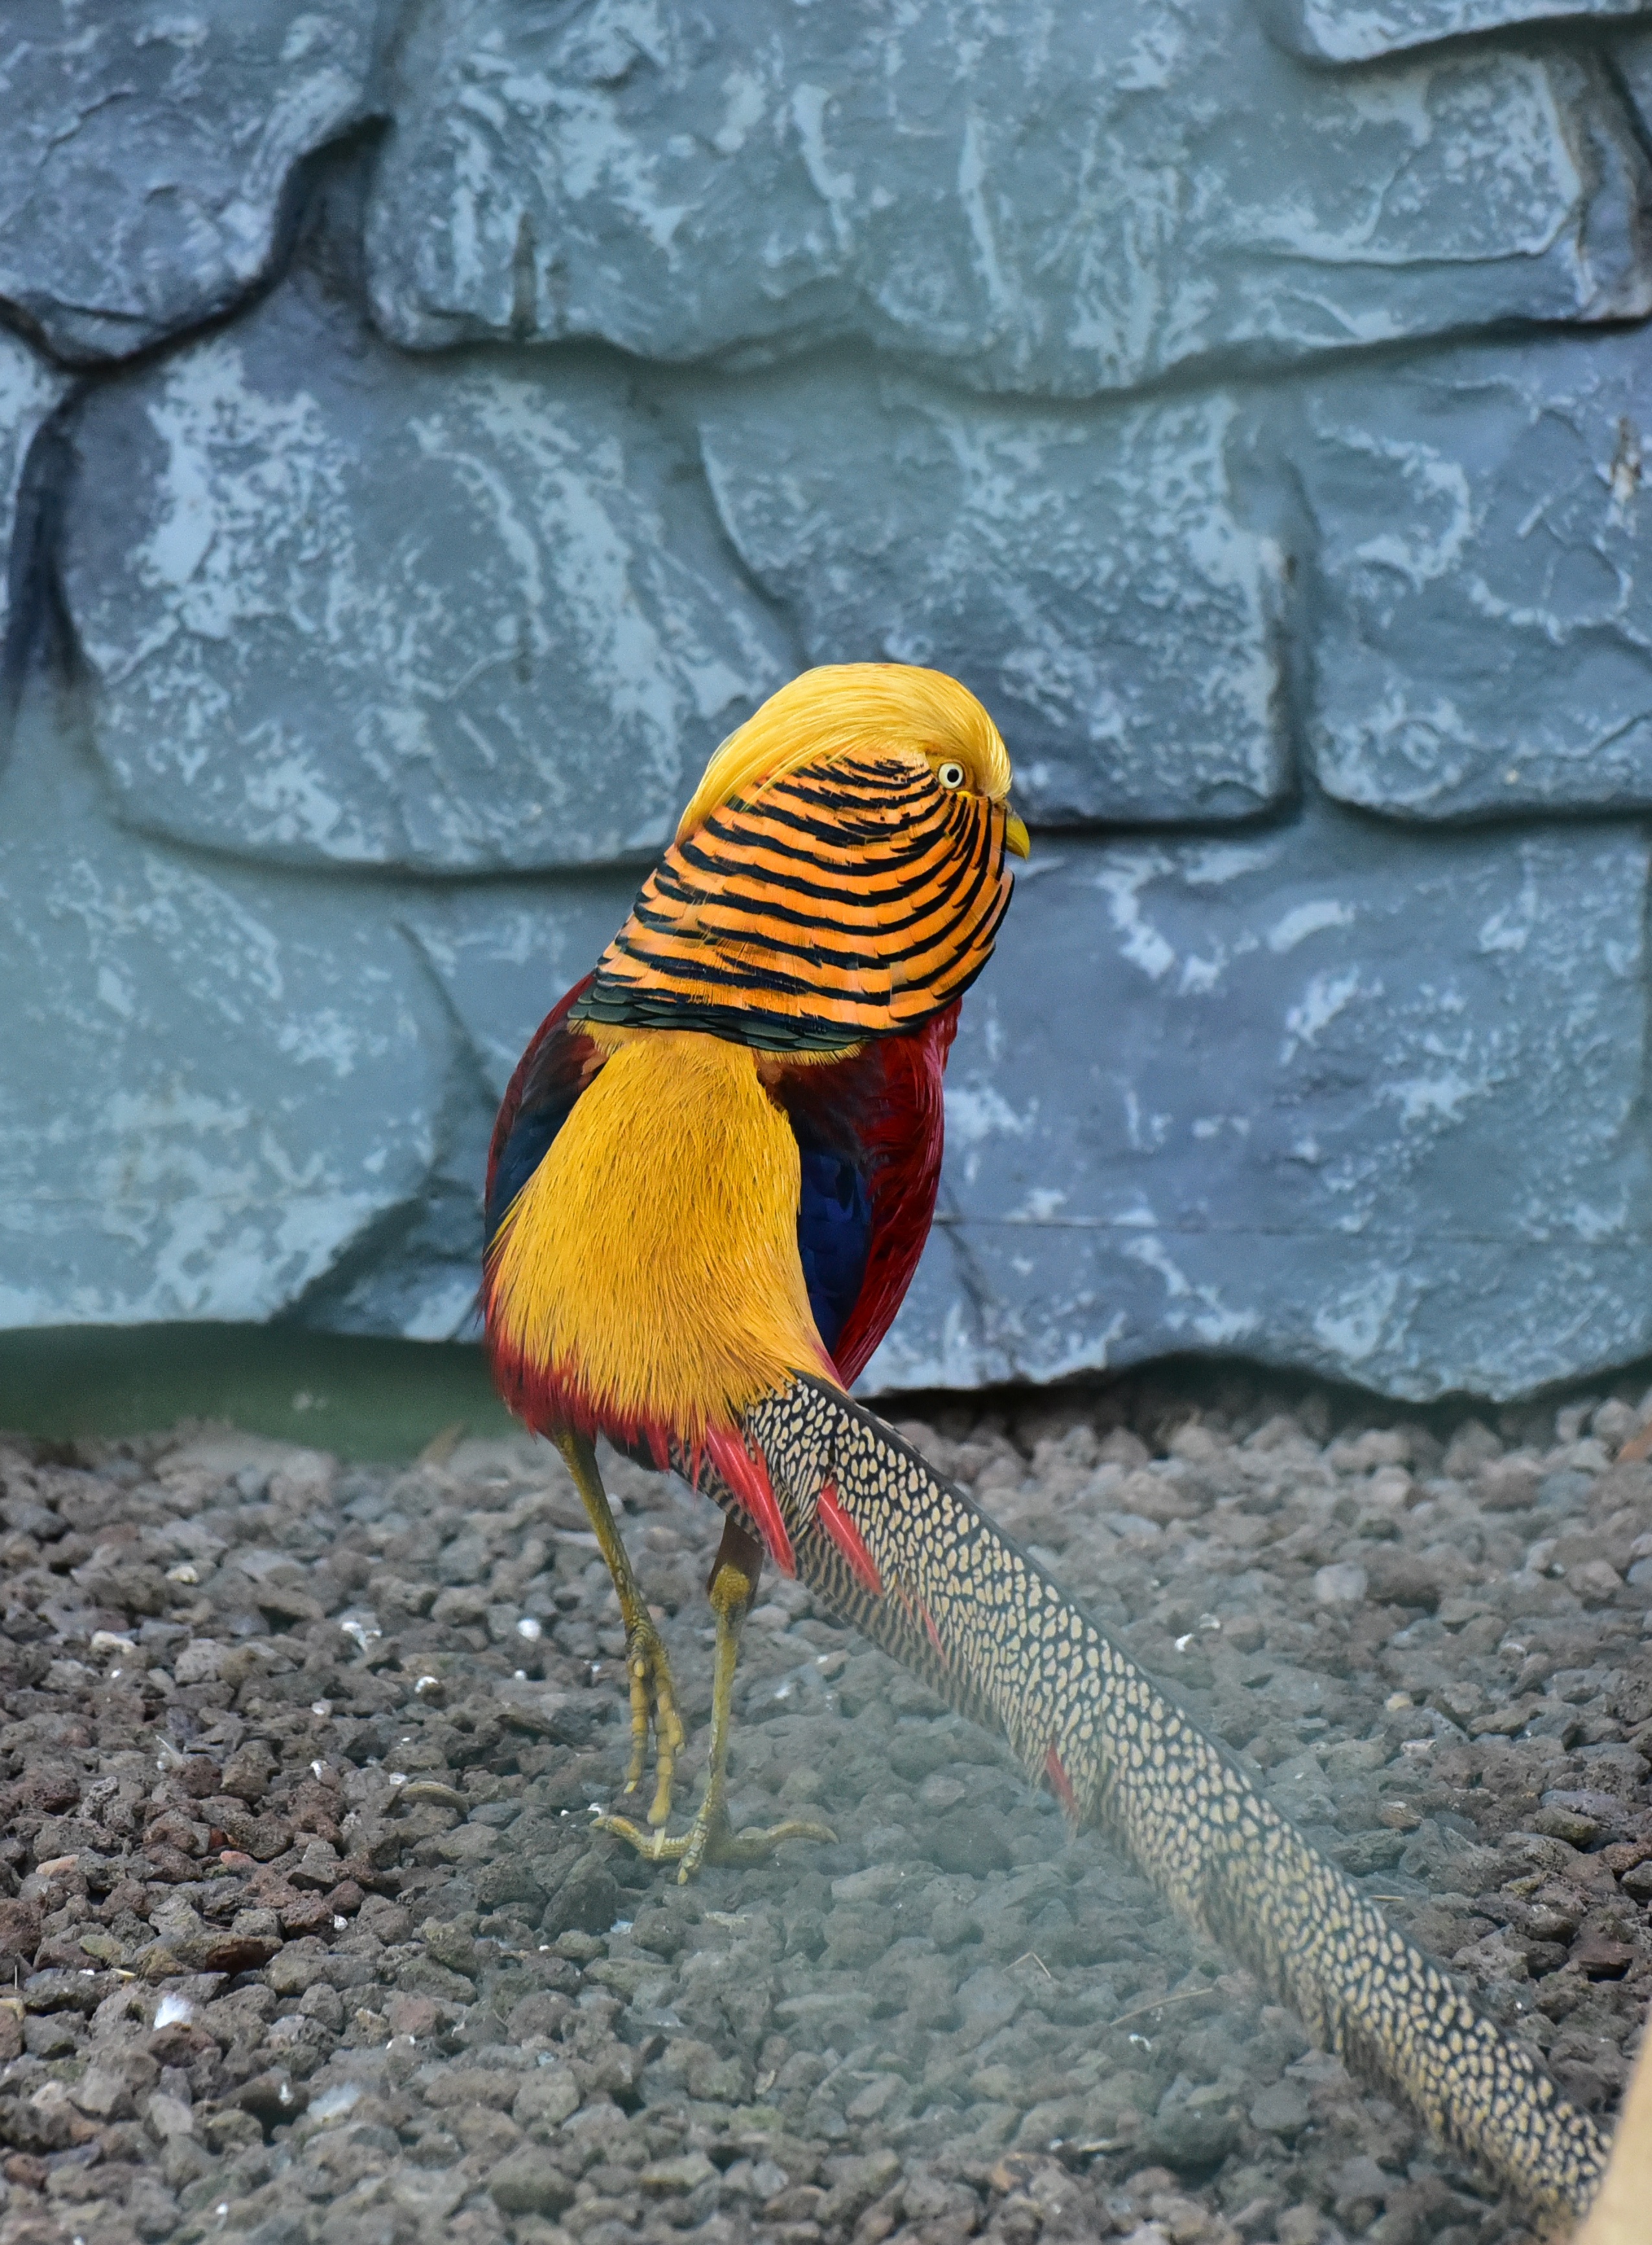
bird, wildlife, beak, blue, colorful, fauna, plumage, macaw, pheasant, galliformes, vertebrate, parrot, parakeet, species, males, goldfasan, pheasant like, common pet parakeet, rock chicken